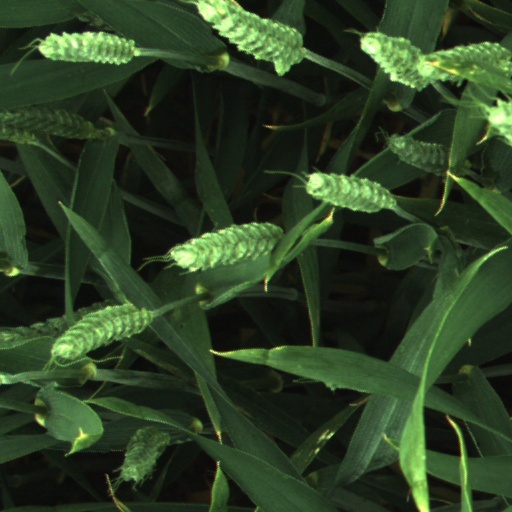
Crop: wheat